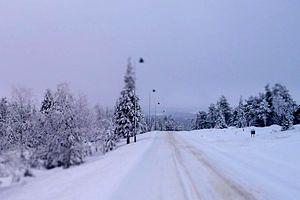
Cette page reprend les résultats des différentes compétitions de combiné nordique de l'année 2015.